Fuji Kyuko

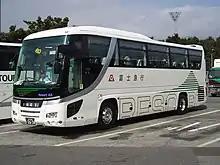
Fujikyū Bus

, commonly abbreviated as Fujikyu, is a passenger transportation company headquartered in Fujiyoshida, Yamanashi, Japan.